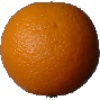
Label: orange